2004–05 Western Kentucky Hilltoppers basketball team

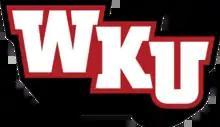

The 2004–05 Western Kentucky Hilltoppers men's basketball team represented Western Kentucky University during the 2004–05 NCAA Division I men's basketball season. The Hilltoppers were led by head coach Darrin Horn and All Sun Belt Conference guard, Anthony Winchester. They finished 2nd in the SBC East Division and were invited to the 2005 National Invitation Tournament.